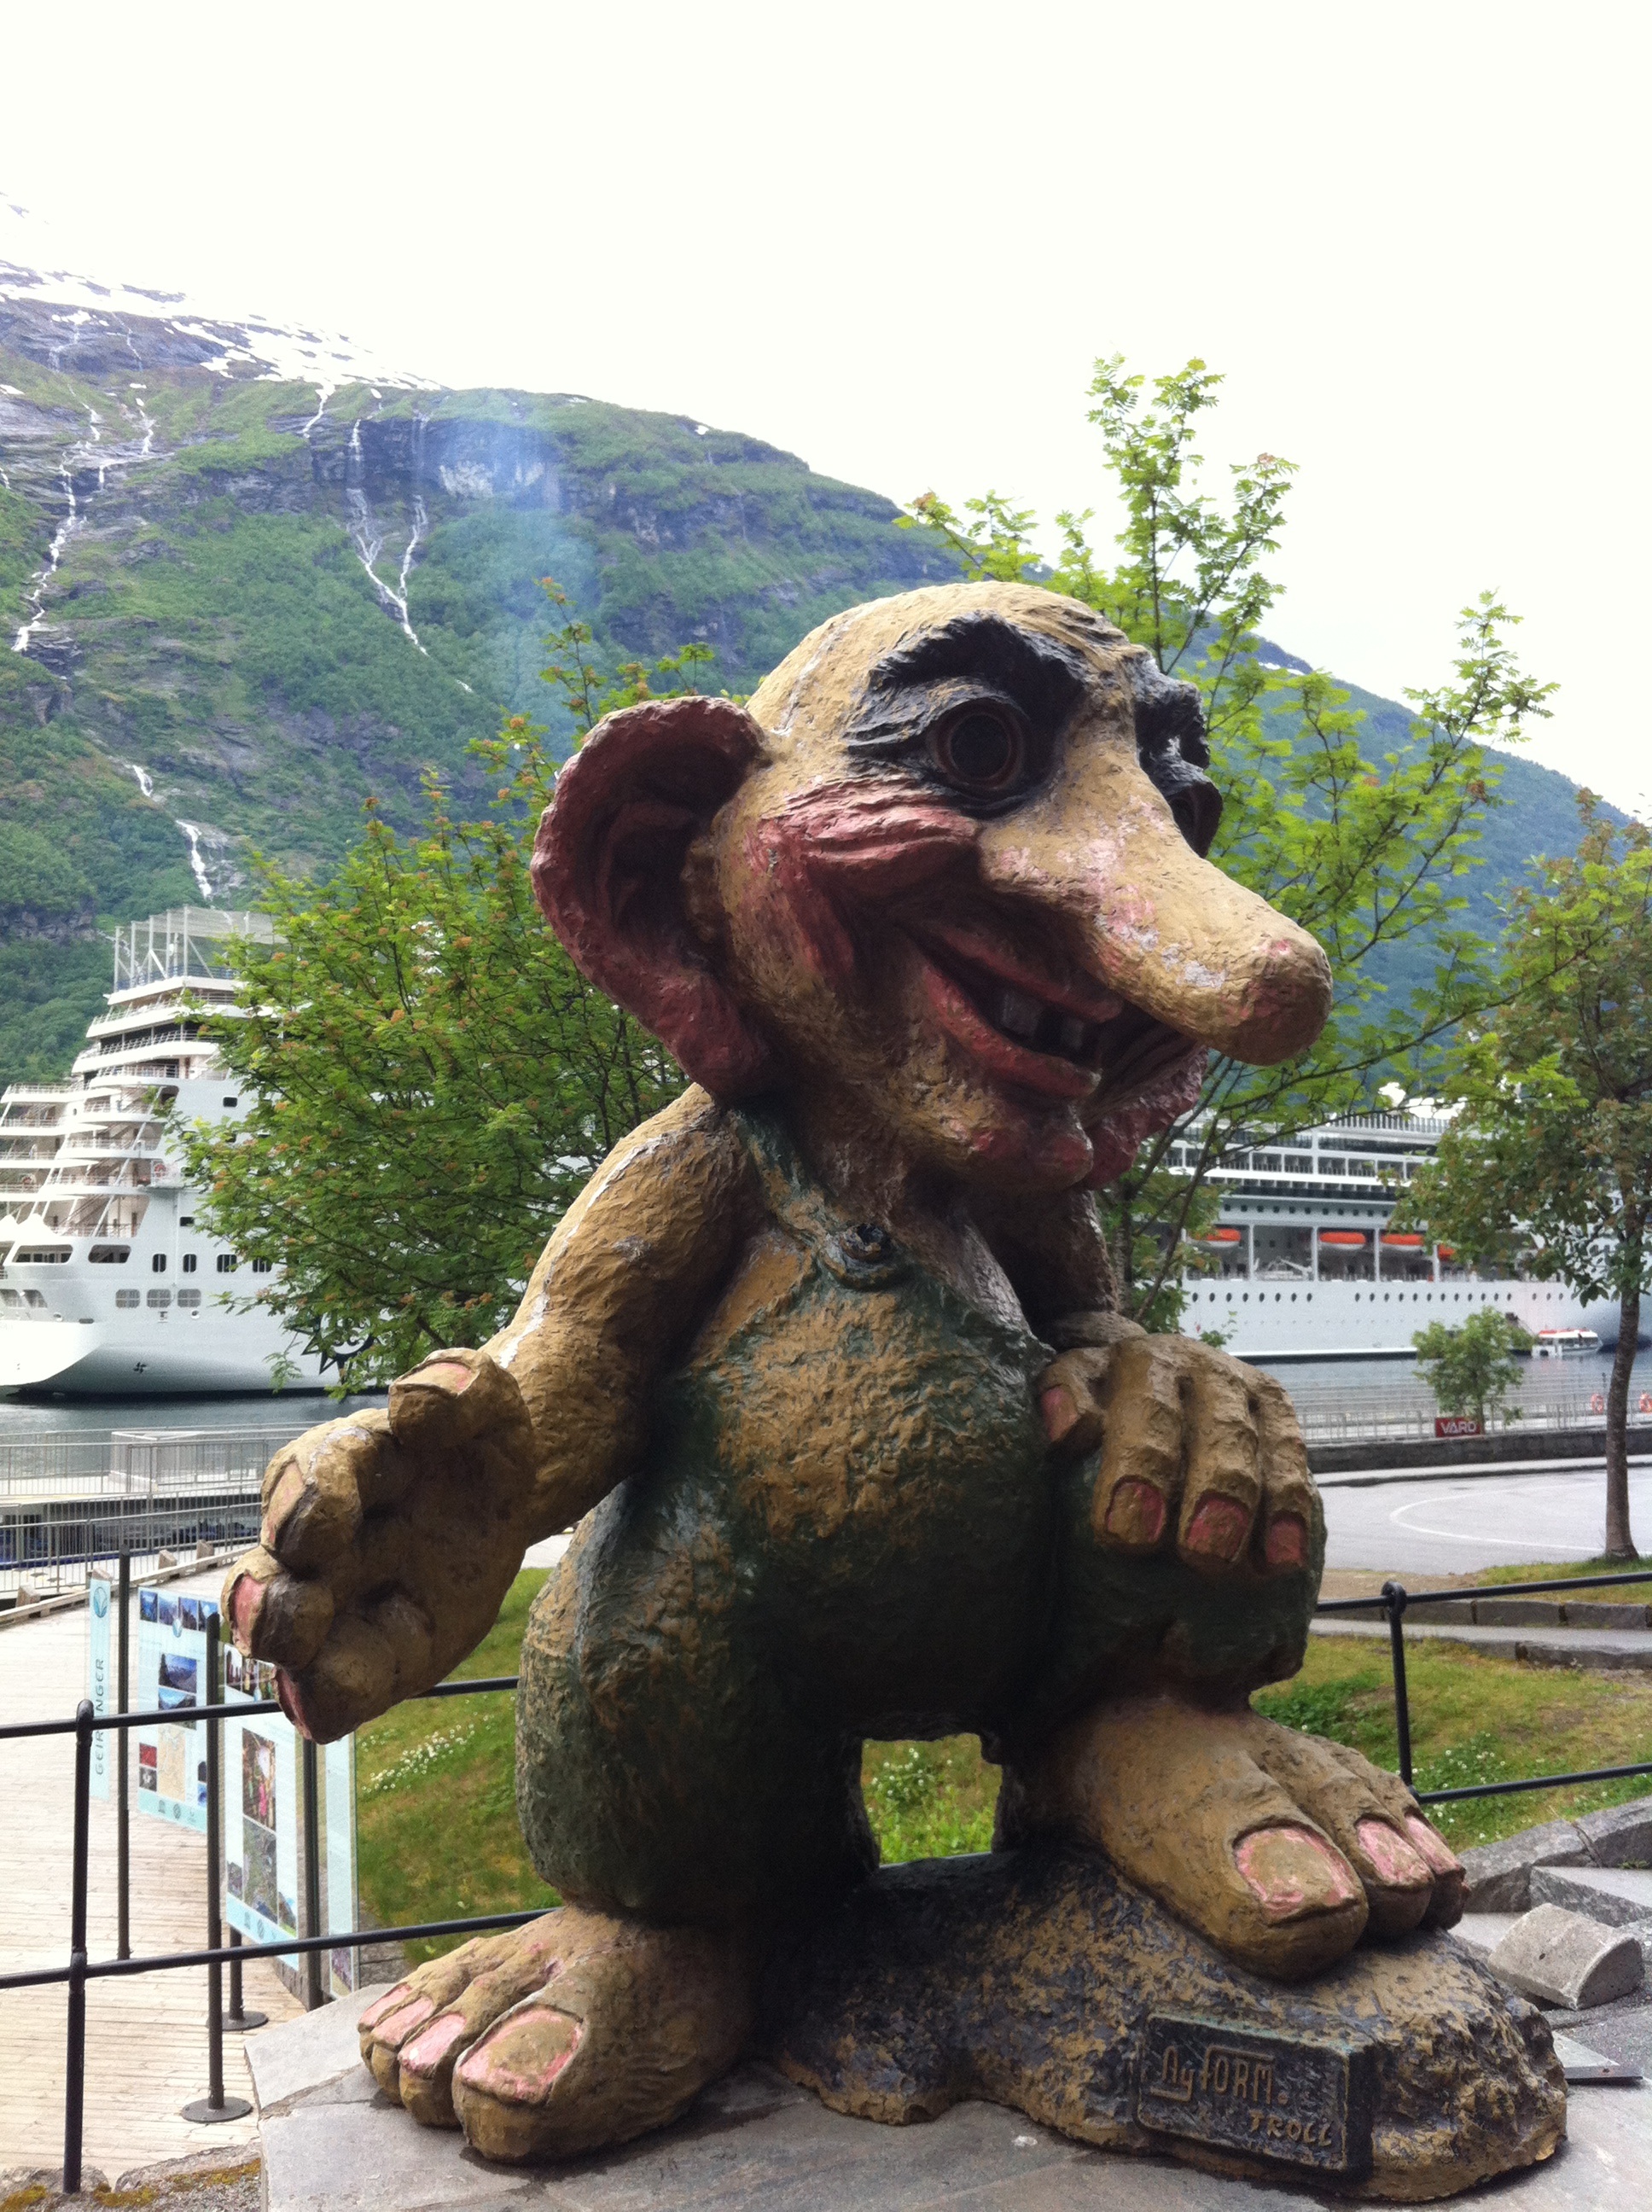
statue, sculpture, art, figure, troll, norway, geiranger, geirangerfjord, troll figure